John Ashburnham (Royalist)

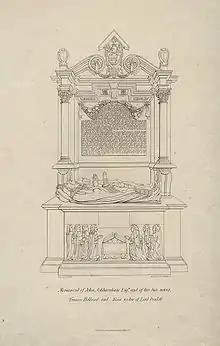
Monument to John Ashburnham and his two wives by Thomas Burman

After the Restoration Ashburnham served Charles II as a diplomat; and he was member of parliament for Sussex between 1661 and 1667 in the Cavalier Parliament. In September 1661, he was the head of a commission to inquire into the abuses in the post office. His house at Chiswick, with its contents, was purchased by the king for the Duke of Monmouth, of whom (January 1665) he was made one of the guardians. His loans to Charles I were paid by grants of crown leases. He and his brother William Ashburnham shared in an enterprise for reviving the manufacture of tapestry at the Mortlake Tapestry Works (March and April 1667).